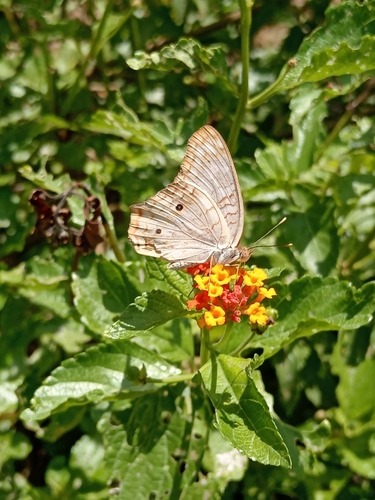
Scientific name: Anartia jatrophae
Common name: White peacock
Family: Nymphalidae
Order: Lepidoptera
Pollinator type: Primary pollinator
Habitat: Gardens, parks, and open areas
Geographic range: Southern United States to Argentina
Conservation status: Least Concern